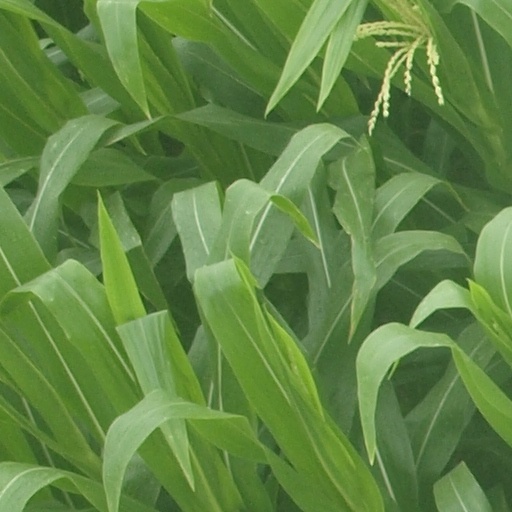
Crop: maize; corn